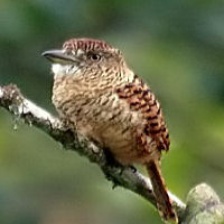
Species: BARRED PUFFBIRD
Scientific name: NYSTALUS RADIATUS